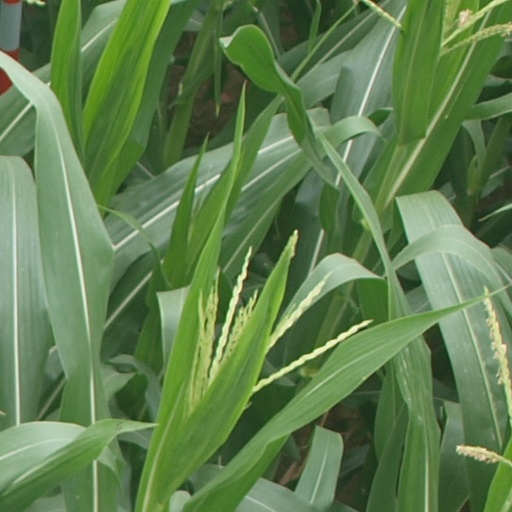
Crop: maize; corn